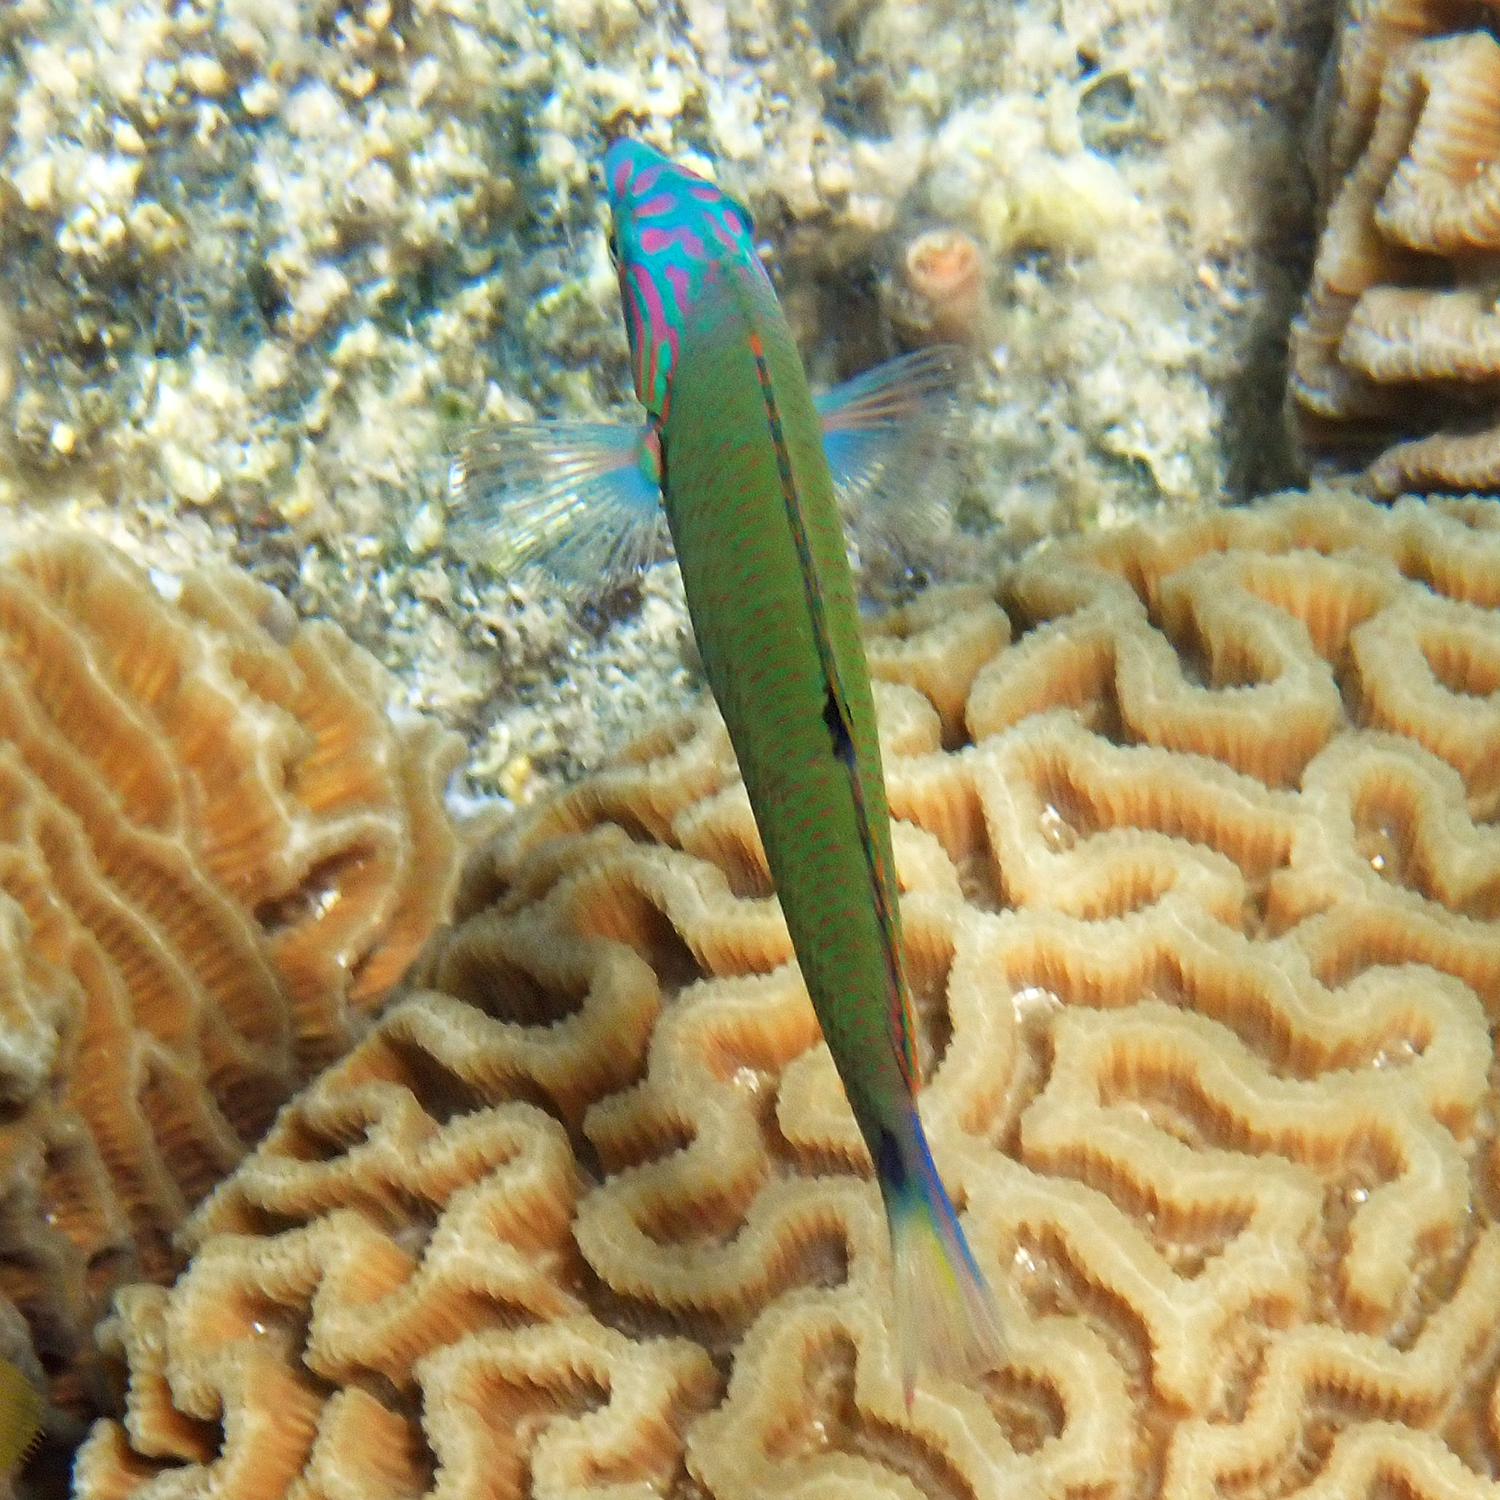
Thalassoma lunare (Moon Wrasse)